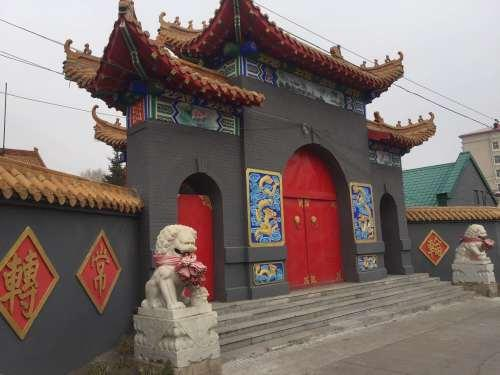
地标名称：观音寺
所在城市：哈尔滨市·双城区